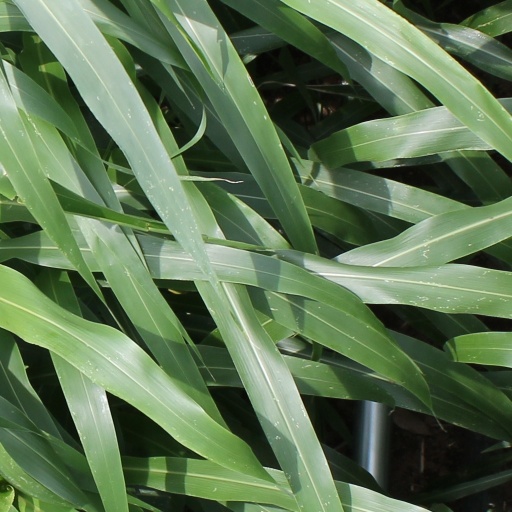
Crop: sorghum